Leron Thomas

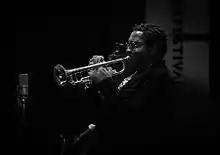
Thomas performing with Jason Moran at the 2015 Oslo Jazzfestival

Early 2011 Jason Moran invited Thomas to perform at "713 to 212: Houstonians in NYC", an event showcasing jazz musicians and singer-songwriters that originated from Houston, attended the High School for the Performing and Visual Arts and most of whom studied under the same teacher Robert Morgan. Thomas had previously paid homage to his teacher with his composition "Doc Morgan" and participated in the event, the New York Times reviewing his performance as "intermittently hilarious, his set fishtailed through jazz and rock and funk". "Heroes of the Galleon Trade" released "Neptune's Last Stand" on Golf Channel Recordings, the track "Winter Island Romance" co-written by Thomas, Chris Munoz and Michael Severson featured Thomas' vocals in a Barry White like delivery with subject matter that leaves listeners in disbelief. Mid-2011 Thomas performed with Moran and Meshell Ndegeocello in the "“Fats Waller Dance Party: Small’s Paradise," paying tribute both to the spirit of Waller and to a club he played in Harlem. Following this, Thomas recorded with bassist Mark Kelley and independently released "Dirty Draws Vol. 3", in his mixed genre style exhibited in the previous volumes.